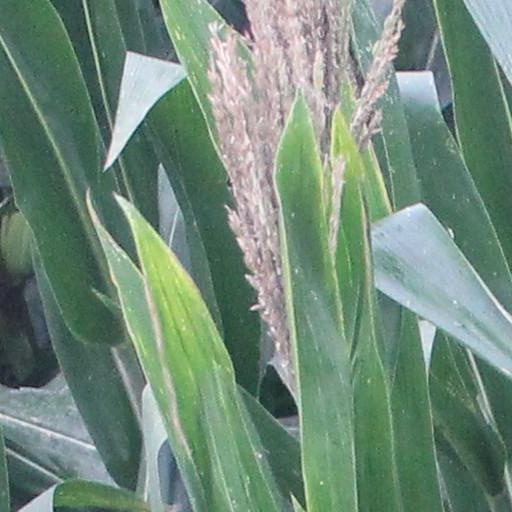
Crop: maize; corn